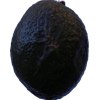
Label: black_avocado